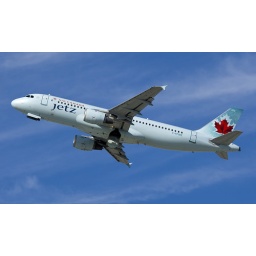
Blue airplane against a blue sky. Color correcting nighmare.